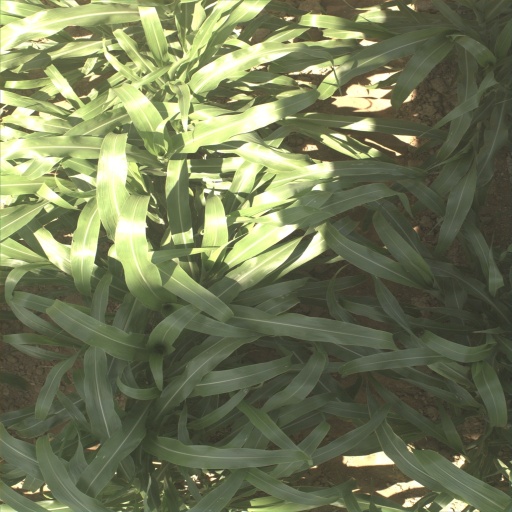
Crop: sorghum